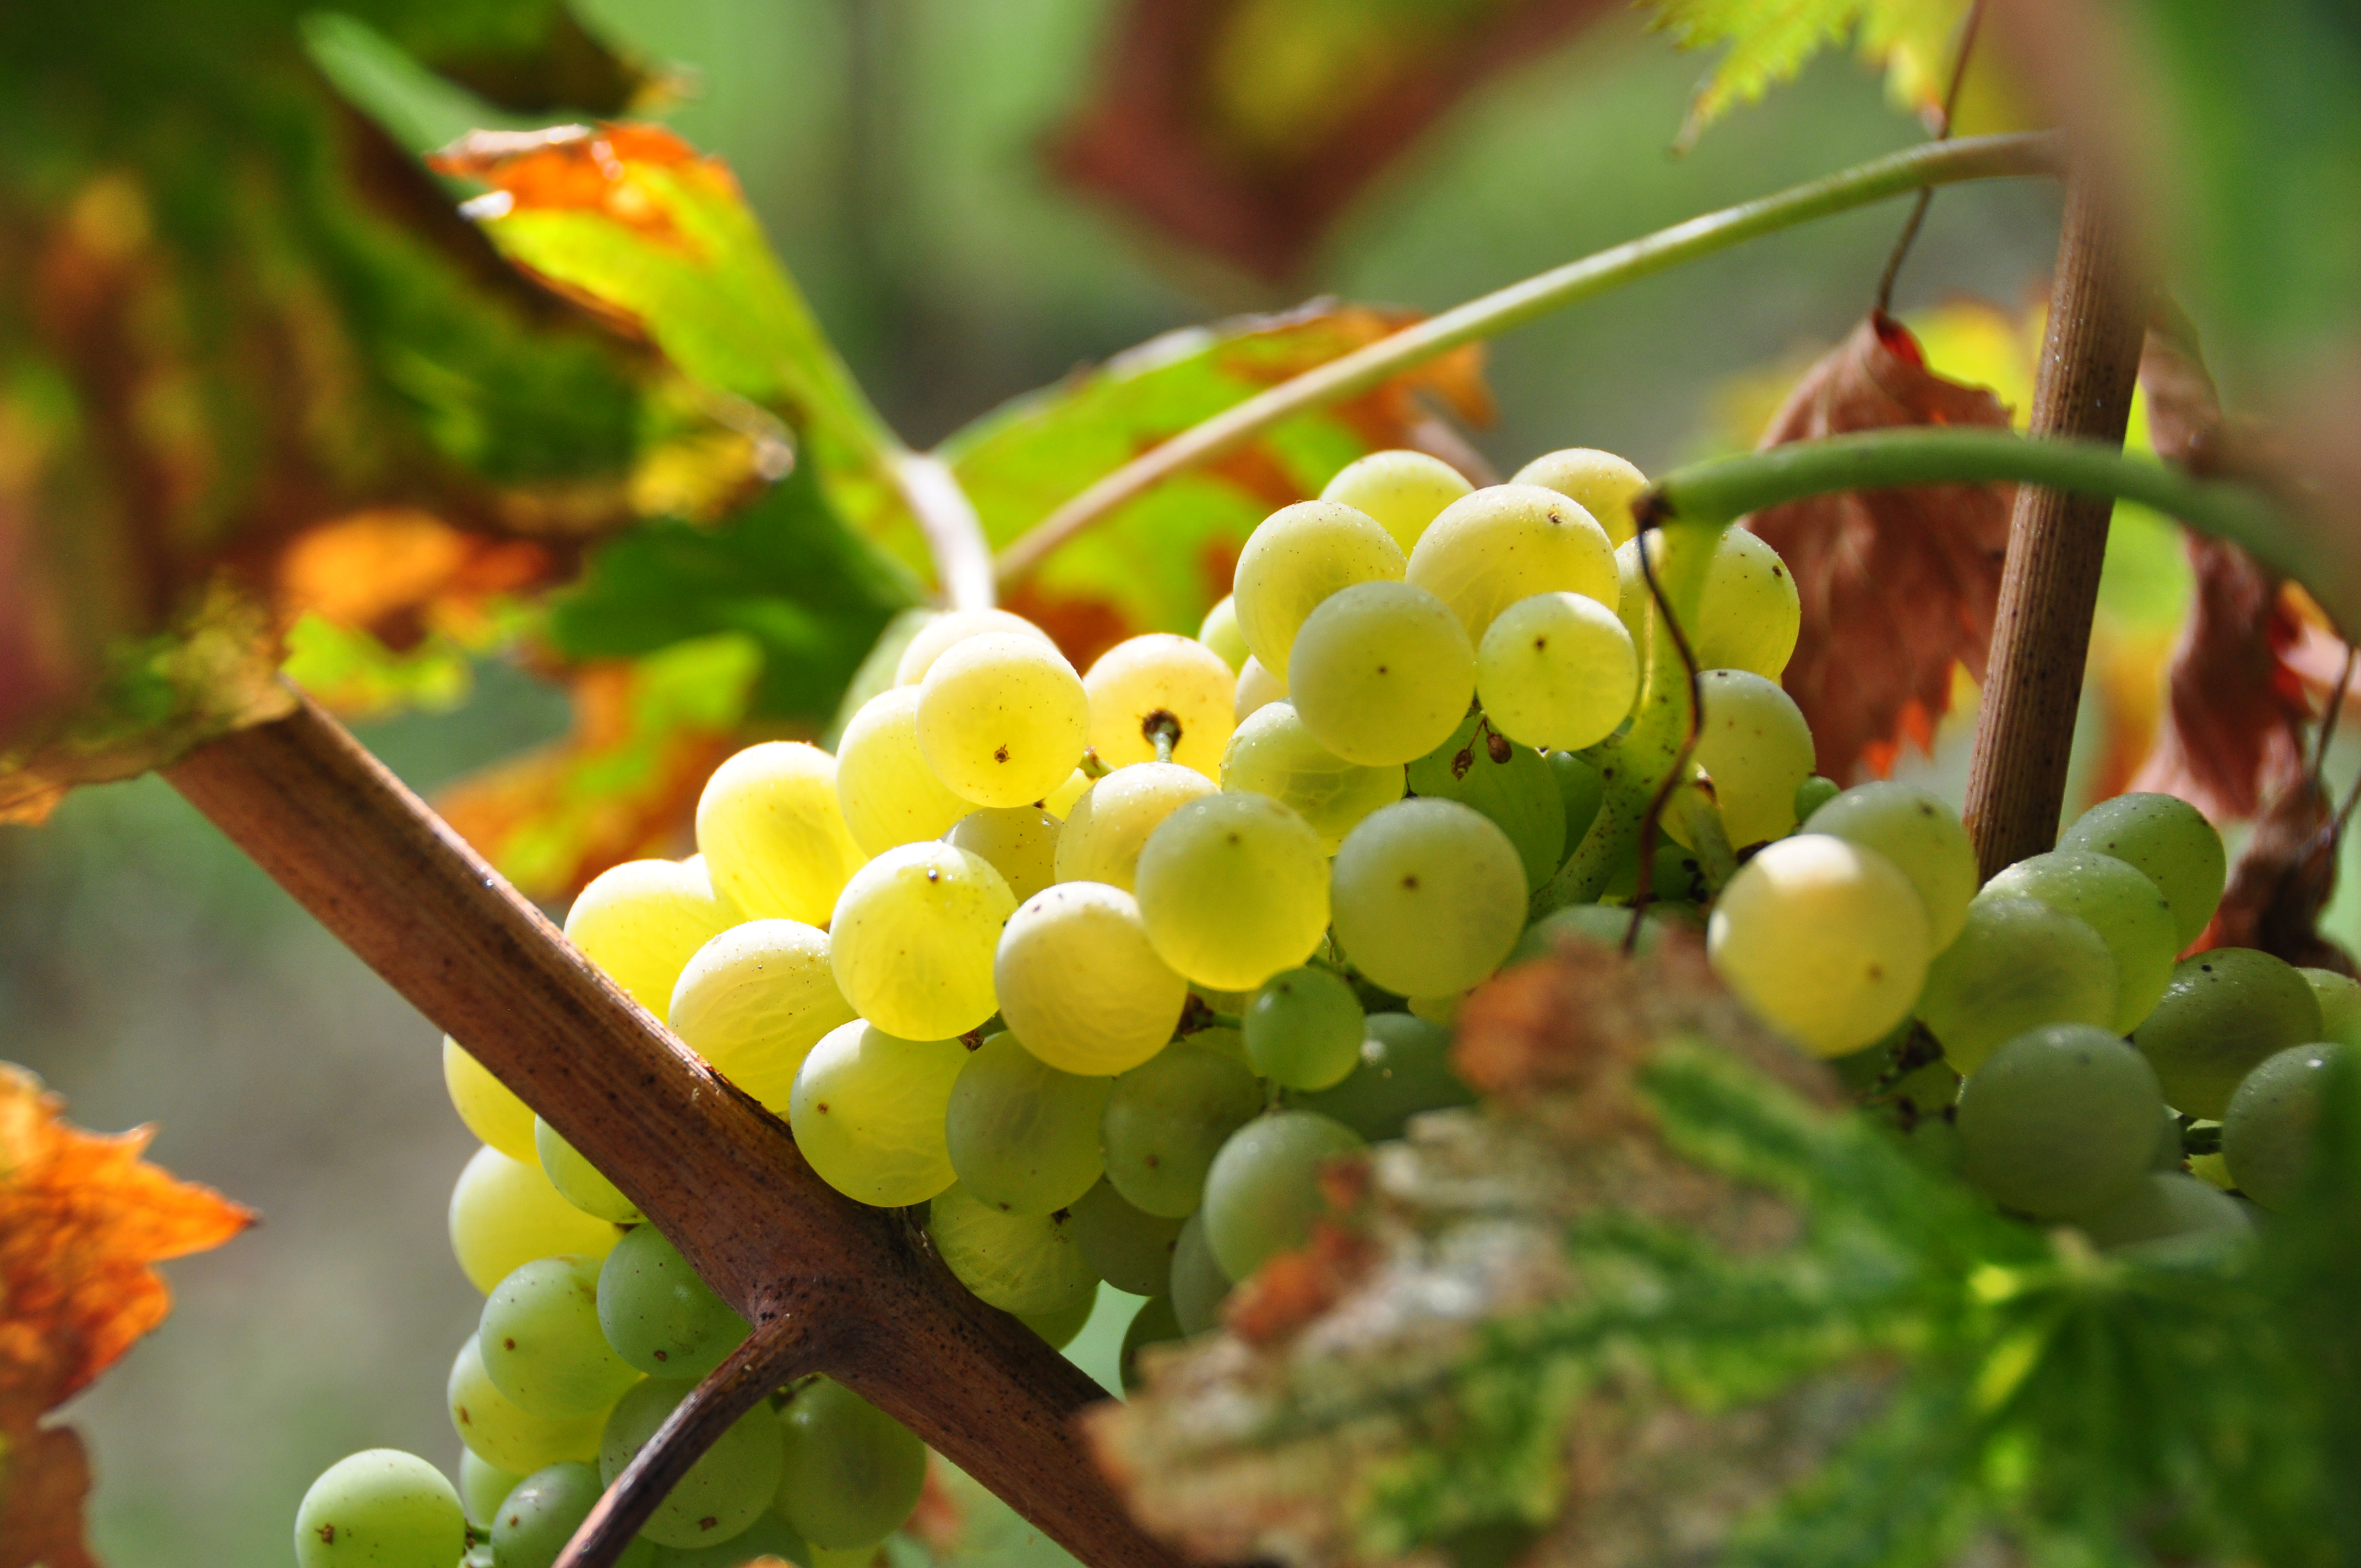
grapevine, grape, food, plant, flower, fruit, seedless fruit, natural foods, grape leaves, vine, produce, fruit tree, flowering plant, grapevine family, plantation, tree, vineyard, vitis, snack, superfood, twig, acerola family, currant, mahonia, prunus